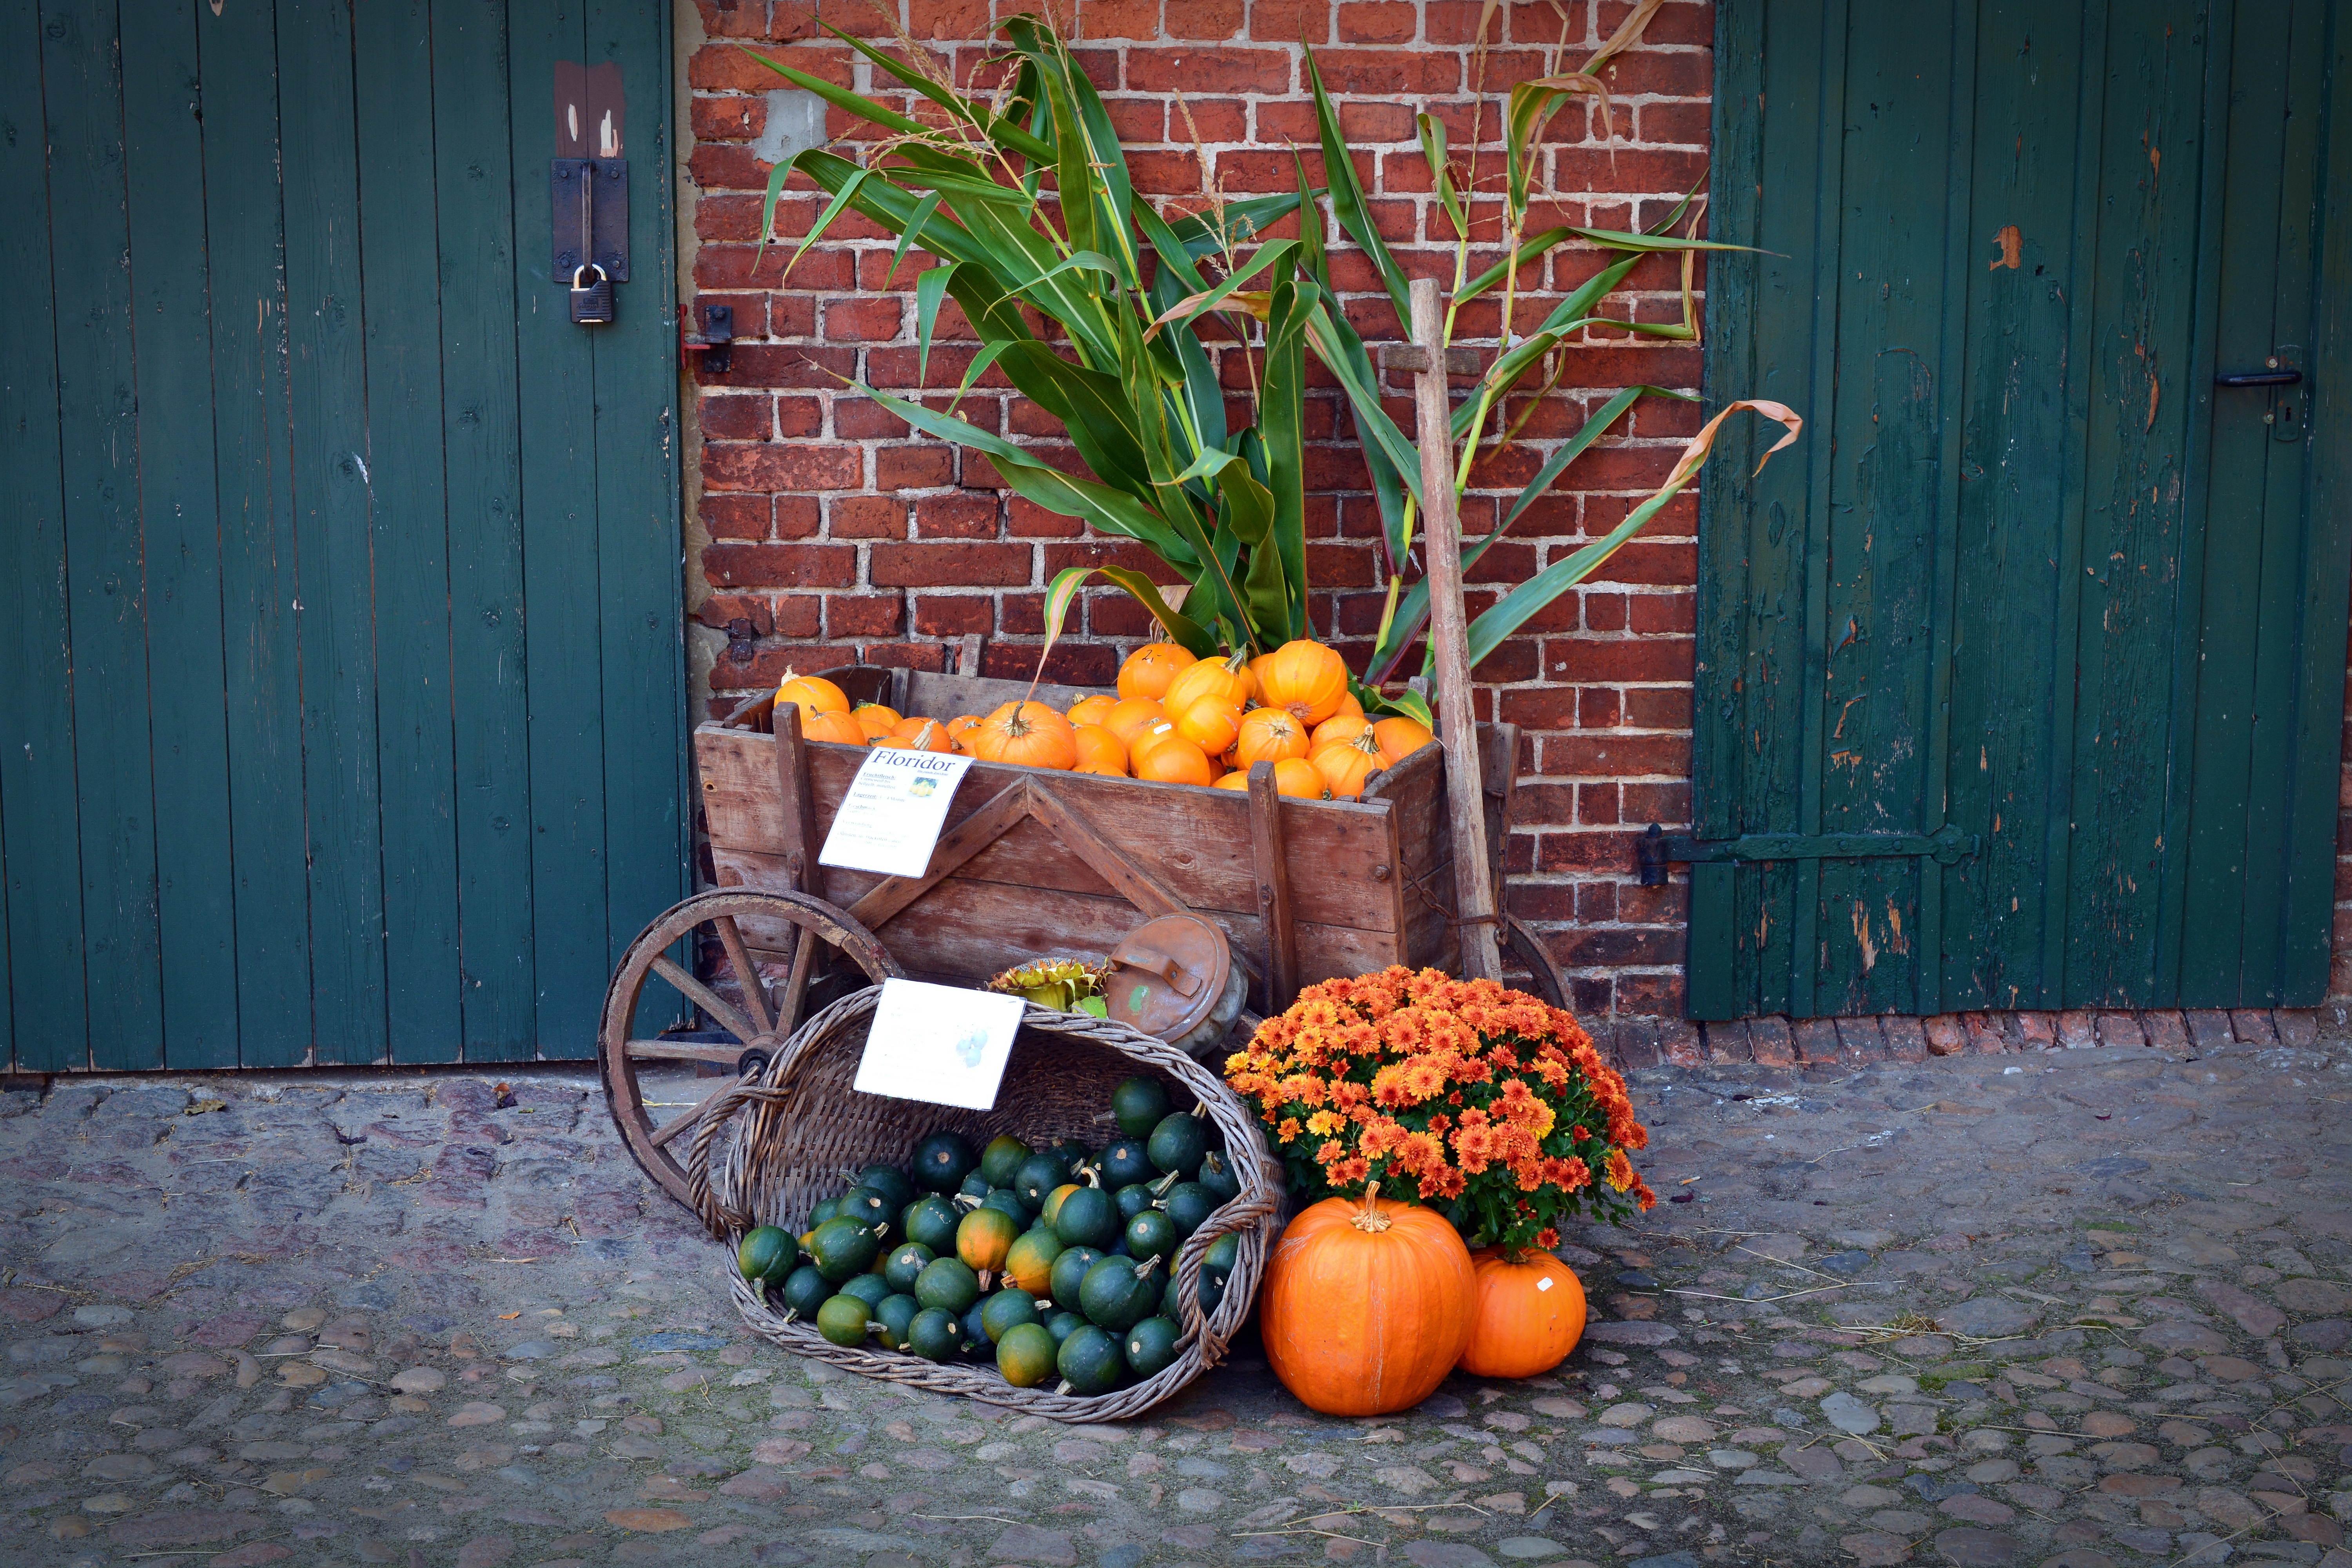
farm, flower, decoration, green, red, produce, color, autumn, pumpkin, backyard, blue, season, squash, painting, gourd, thanksgiving, september, sale, floristry, benefit from, pumpkin soup, harvest time, pumpkin yard cordes